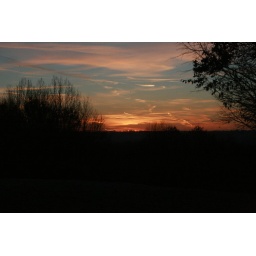
There are some serious benefits of having a dog and walking her in the frosty mornings :)